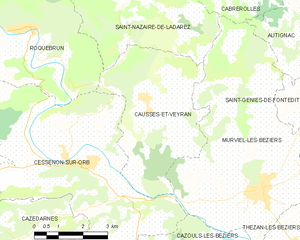
Carte de la commune française de code INSEE 34061 - Causses-et-Veyran
Causses-et-Veyran est une commune française située dans le département de l'Hérault, en région Occitanie.